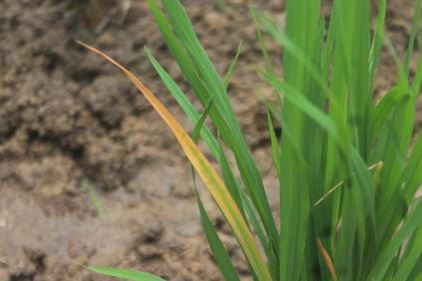
Disease: Tungro